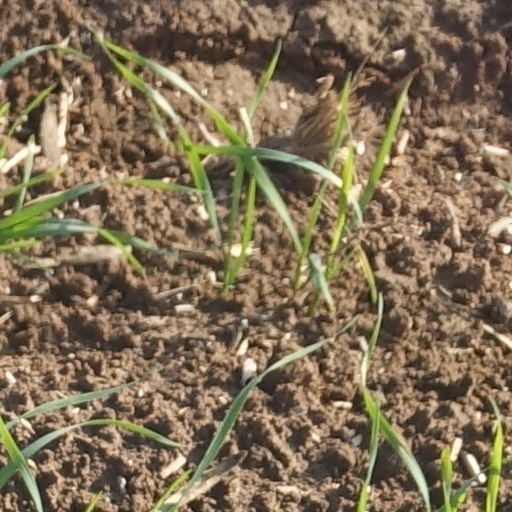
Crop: wheat